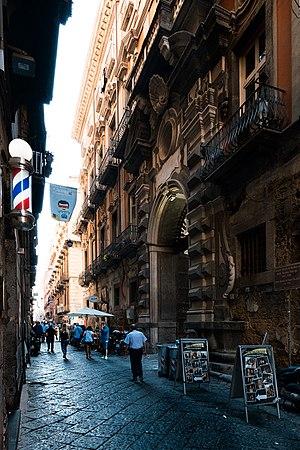
La liste des palais de la ville de Naples énumère essentiellement les structures d'intérêt historique et artistique qui ont été construites depuis la période médiévale jusqu'au XXIᵉ siècle. Selon l'historiographie et les sources officielles, on compte plusieurs centaines d'édifices qui ont un patrimoine riche d'histoire artistique, architecturale et civile qui s'est formé au cours de onze siècles.